Jayme Campos

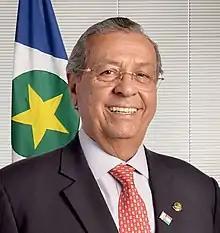
Campos in 2019

Jayme Veríssimo de Campos (born 13 September 1951) better known as Jayme Campos is a federal senator of Brazil representing his home state of Mato Grosso. He was previously governor of Mato Grosso from 1991 to 1994 and also served as mayor of Várzea Grande from 1997 to 2004.